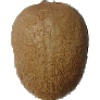
Label: kiwi